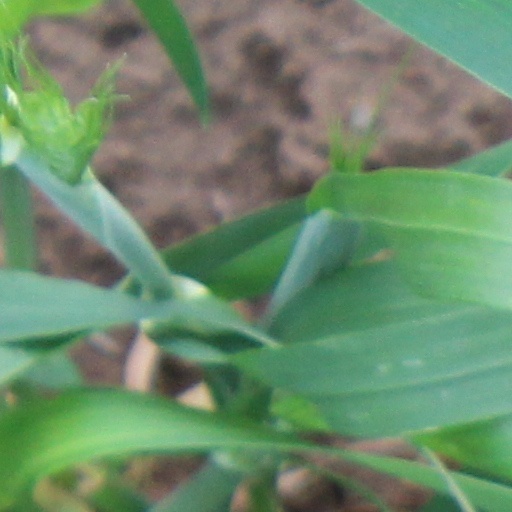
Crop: wheat